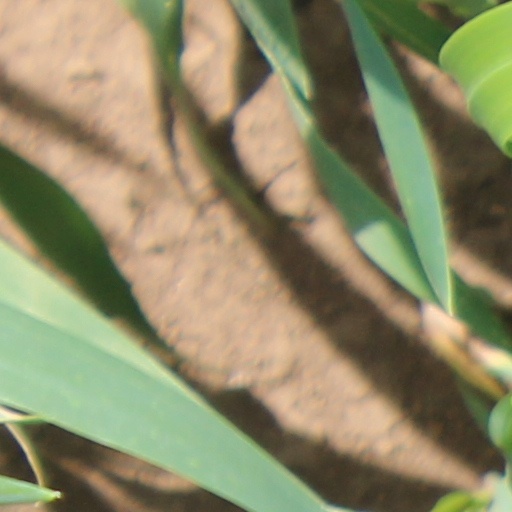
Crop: wheat